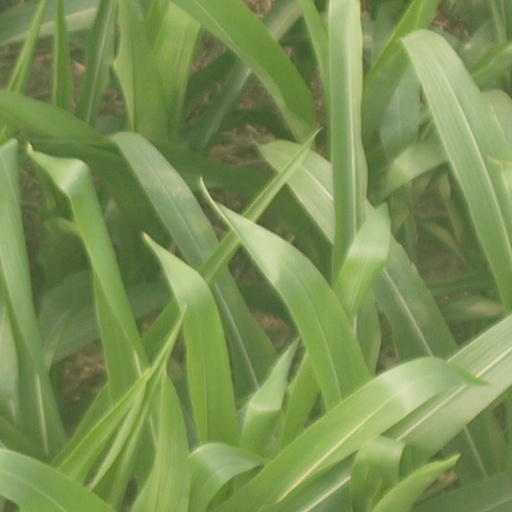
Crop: maize; corn